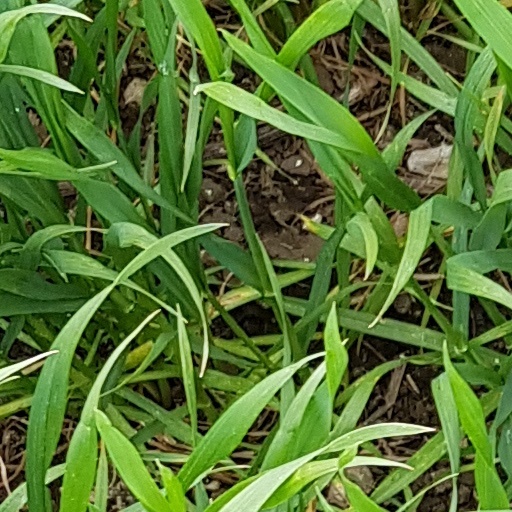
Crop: wheat